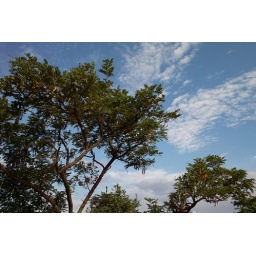
green tree in the blue sky